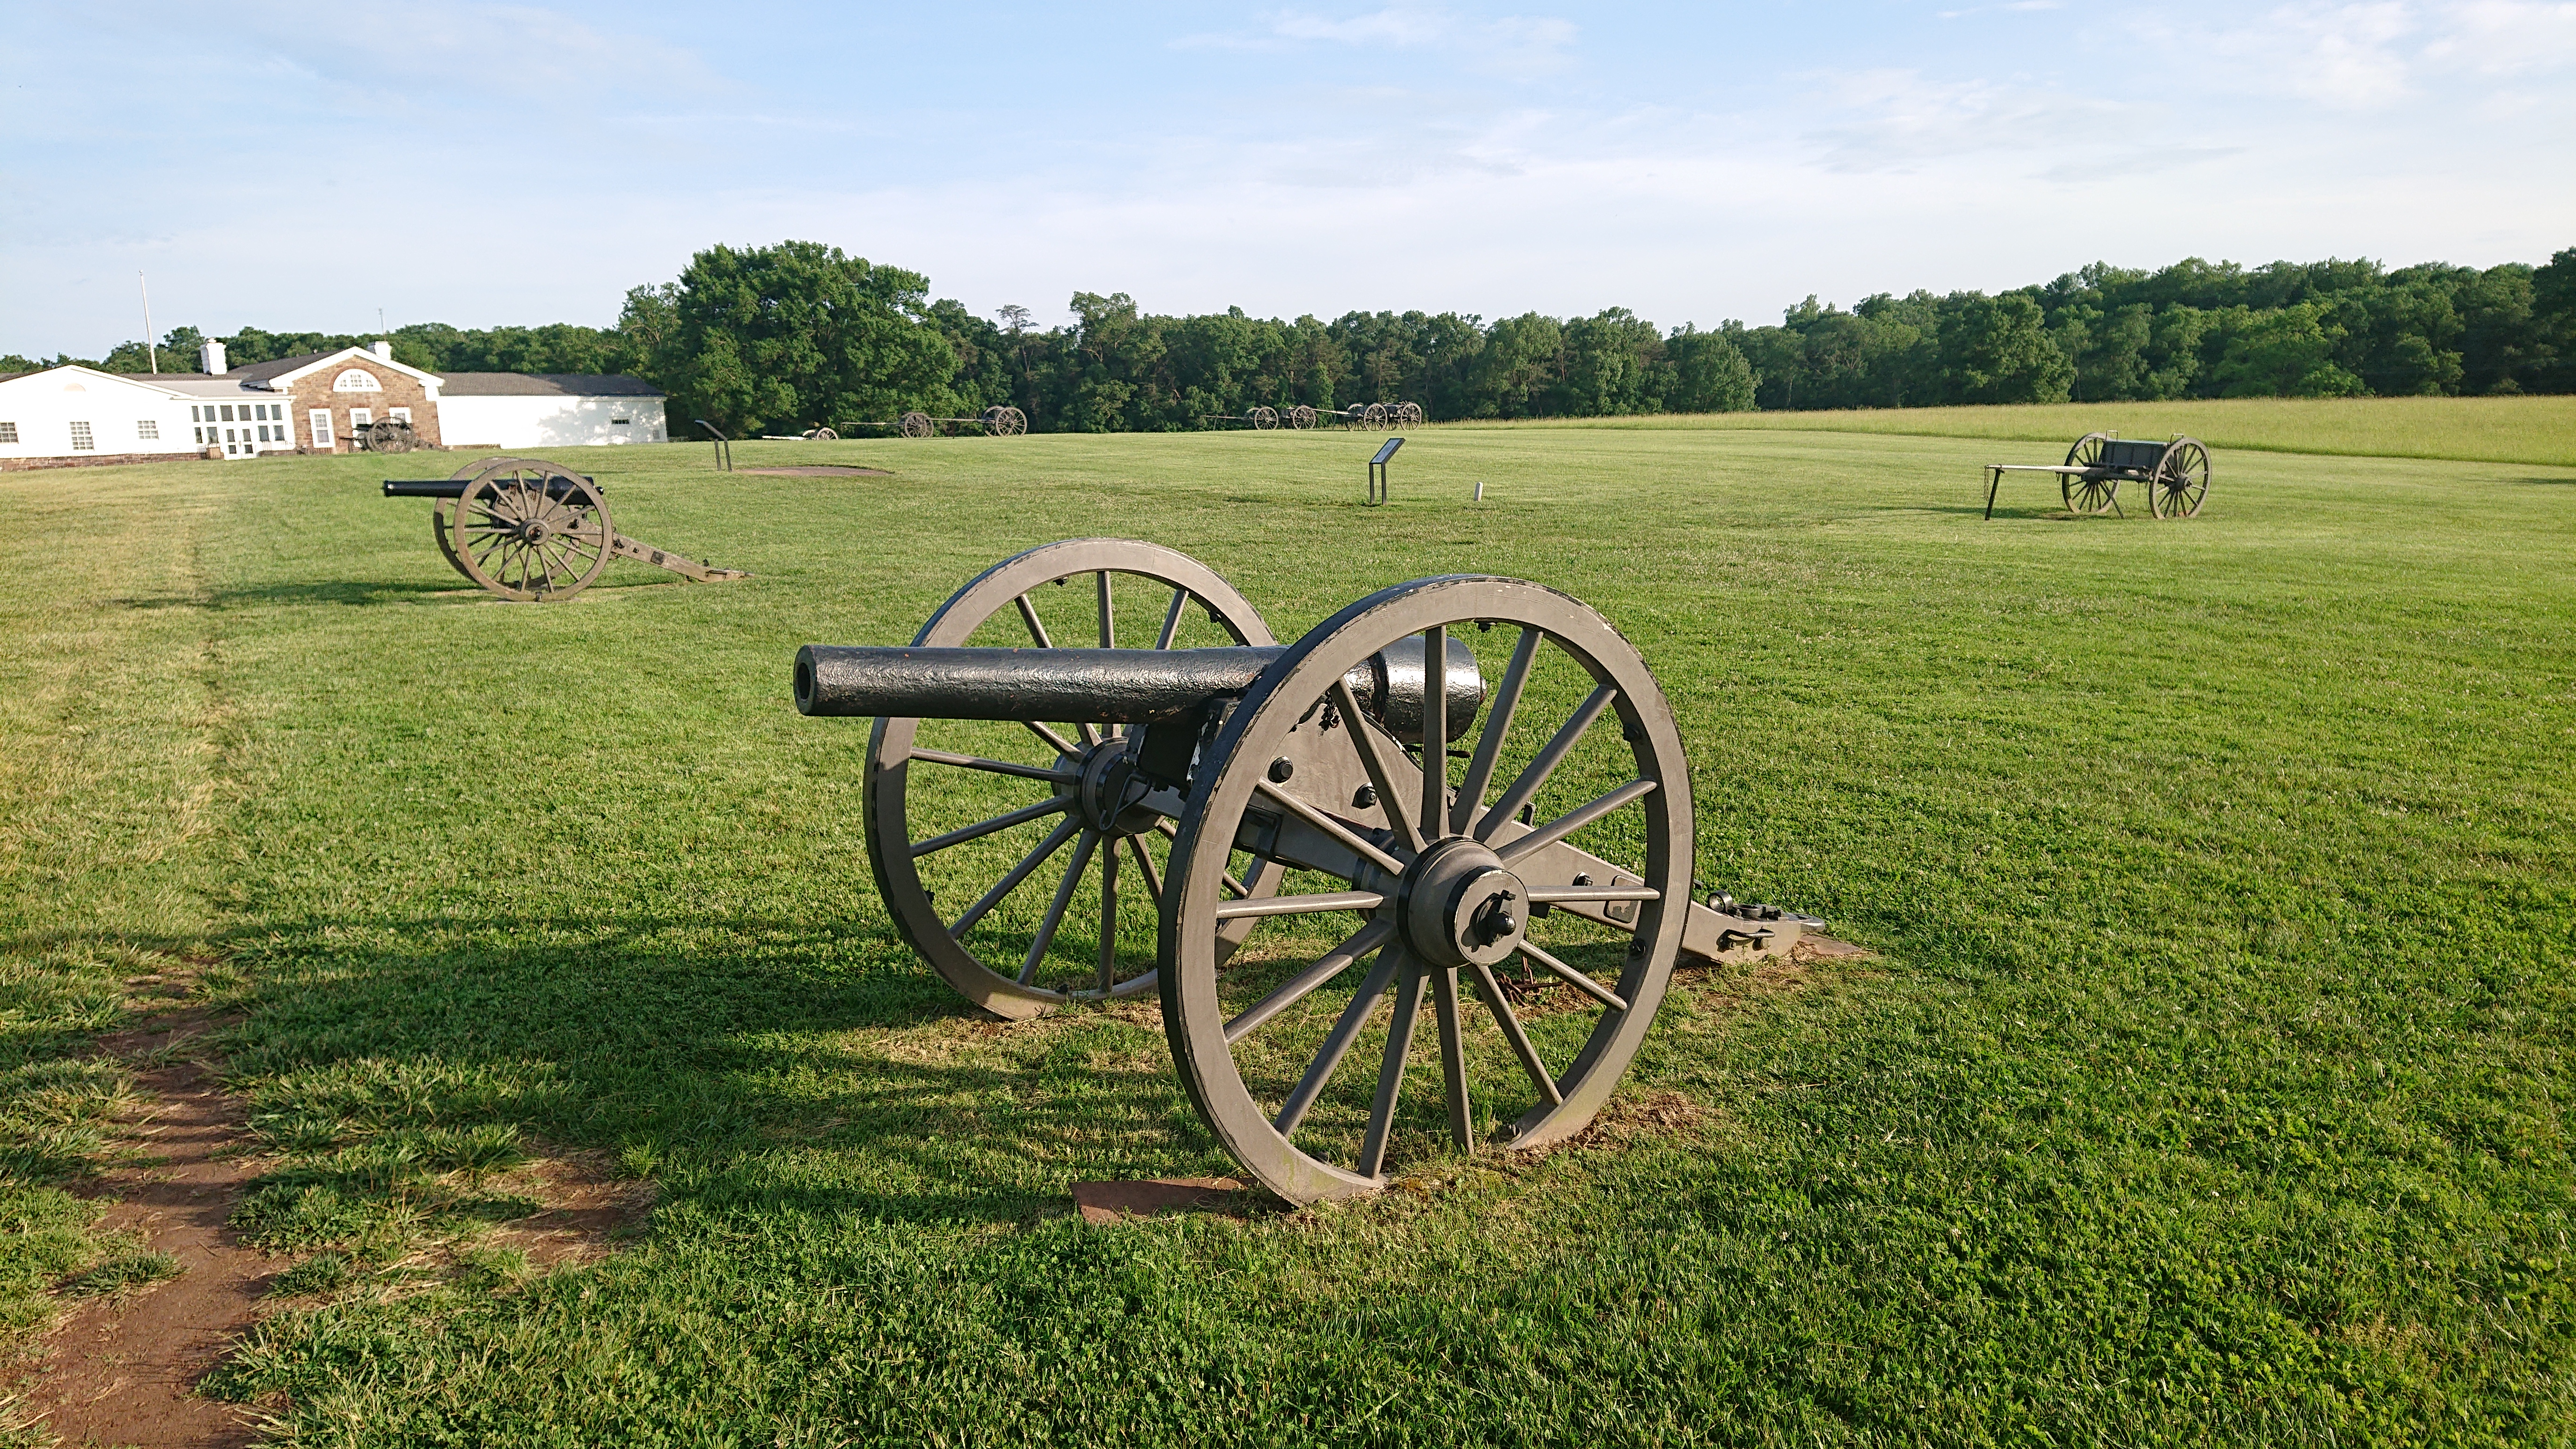
us, usa, civil, war, battle, field, manassas, virginia, bull, run, vehicle, wagon, grassland, farm, rural area, grass family, grass, cart, pasture, spoke, cannon, landscape, meadow, prairie, wheel, plain